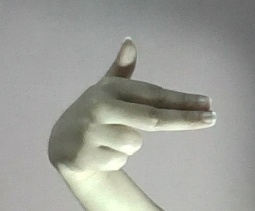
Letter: ghain